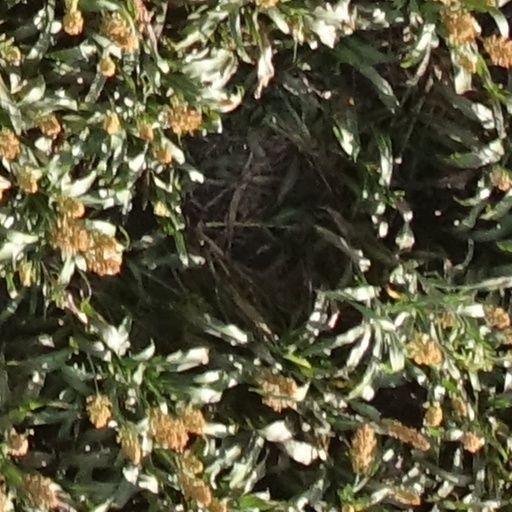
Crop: sorghum